Windsor, Ontario

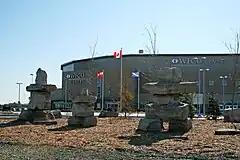
The WFCU Centre is the current home of the Windsor Spitfires and the Windsor Express.

Of the parks lining Windsor's waterfront, the largest is the stretch overlooking the Detroit skyline. It extends from the Ambassador Bridge to the Hiram Walker Distillery. The western portion of the park contains the Windsor Sculpture Park, which features over 30 large-scale contemporary sculptures for public viewing, along with the Canadian Vietnam Veterans Memorial. The central portion contains Dieppe Gardens, Civic Terrace and Festival Plaza, and the eastern portion is home to the Bert Weeks Memorial Gardens. Further east along the waterfront is Coventry Gardens, across from Detroit's Belle Isle. The focal point of this park is the Charles Brooks Memorial Peace Fountain, which floats in the Detroit River and has a coloured light display at night. The fountain is the largest of its kind in North America and symbolizes the peaceful relationship between Canada and the United States.